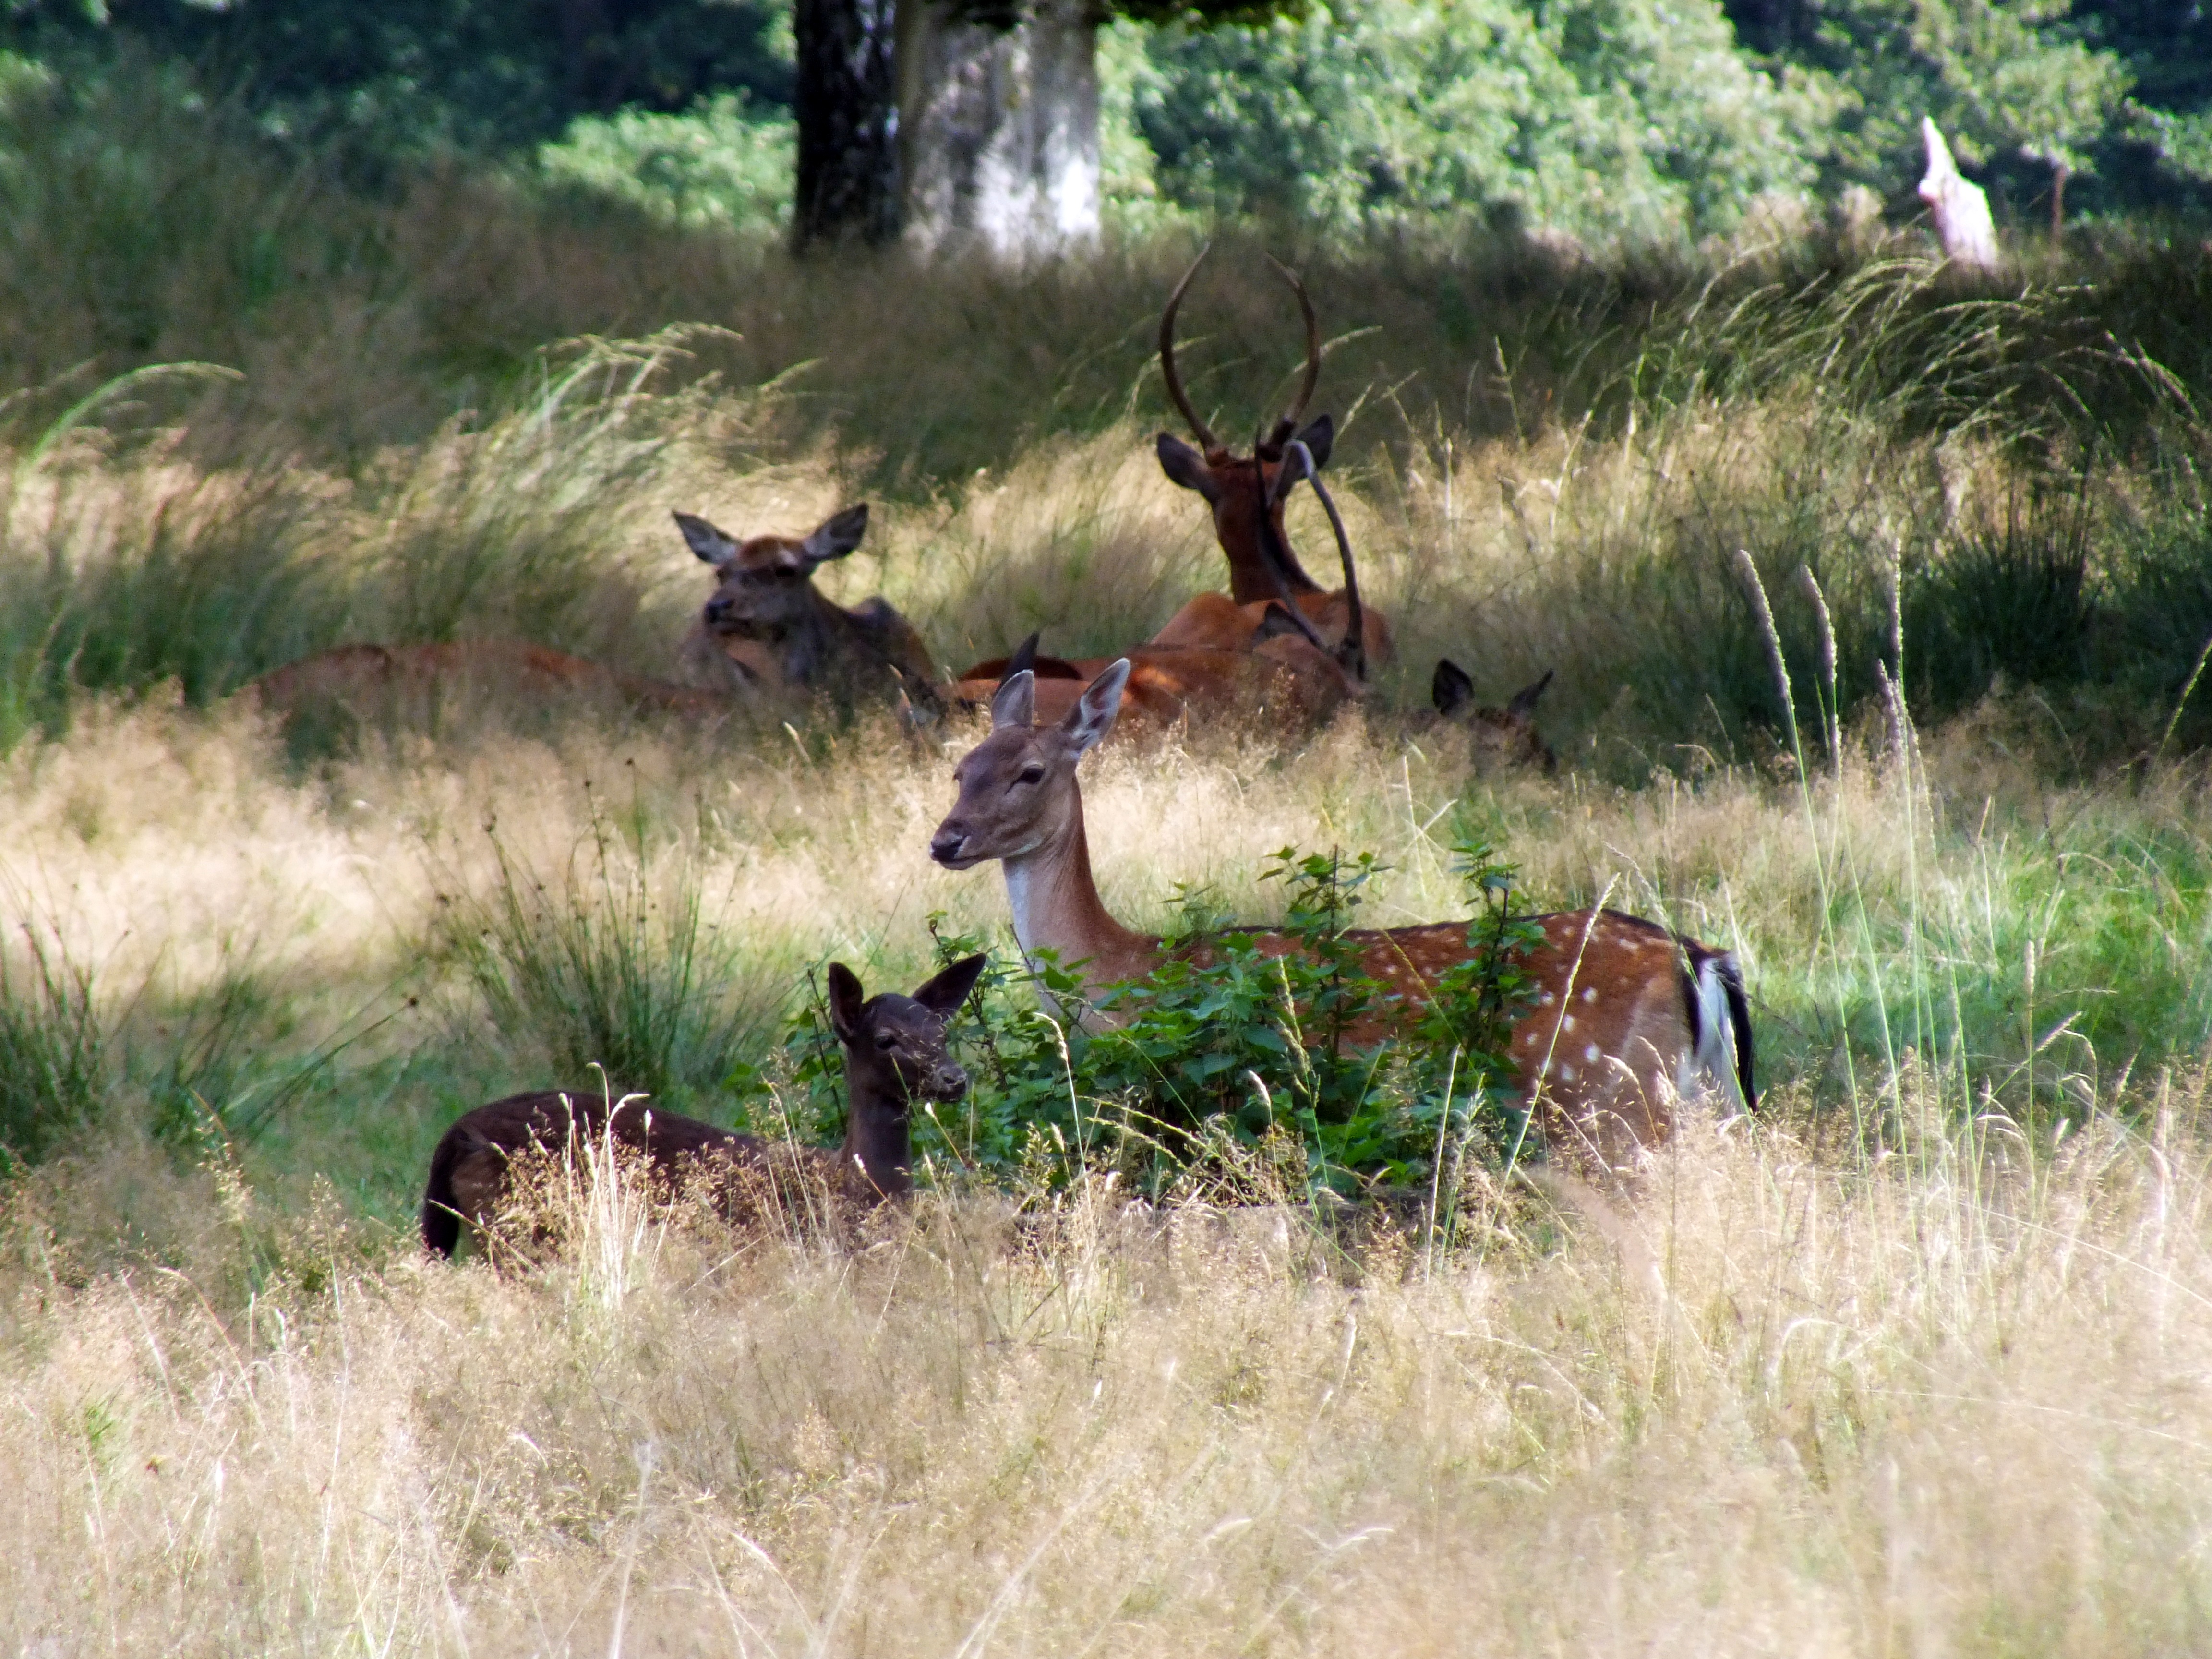
wildlife, mammal, wilderness, fauna, ecosystem, grassland, deer, prairie, savanna, plain, safari, impala, white tailed deer, adventure